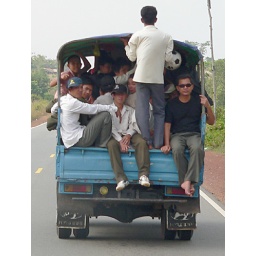
This truck serves as a bus in Cambodia and is much more crowded than it appears to be.